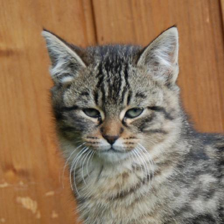
Label: animals